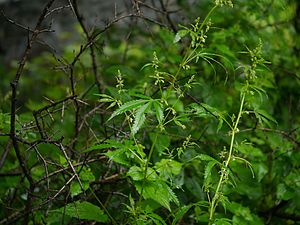
Hamp-familien / Galleri
Hamp, her: almindelig hamp.
Hamp-familien består af kun tre slægter. Arterne har modsatte og som regel hånddelte eller håndlappede blade. Det er også karakteristisk for arterne, at de har kirtelhår med æteriske olier eller harpikser. Både hamp og humle finder man særlige kønskromosomer, hvad der er ualmindeligt blandt planter. Familien har følgende slægter: